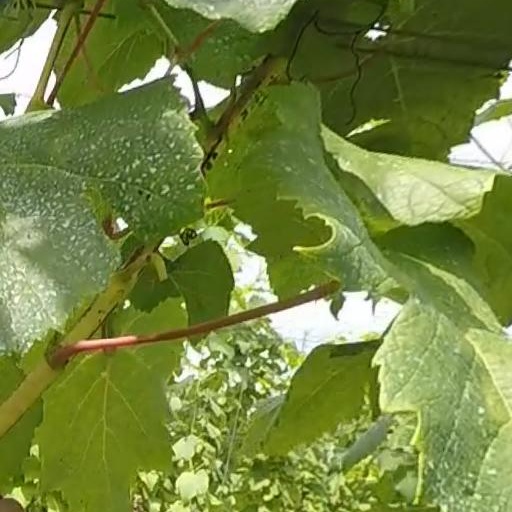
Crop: grape